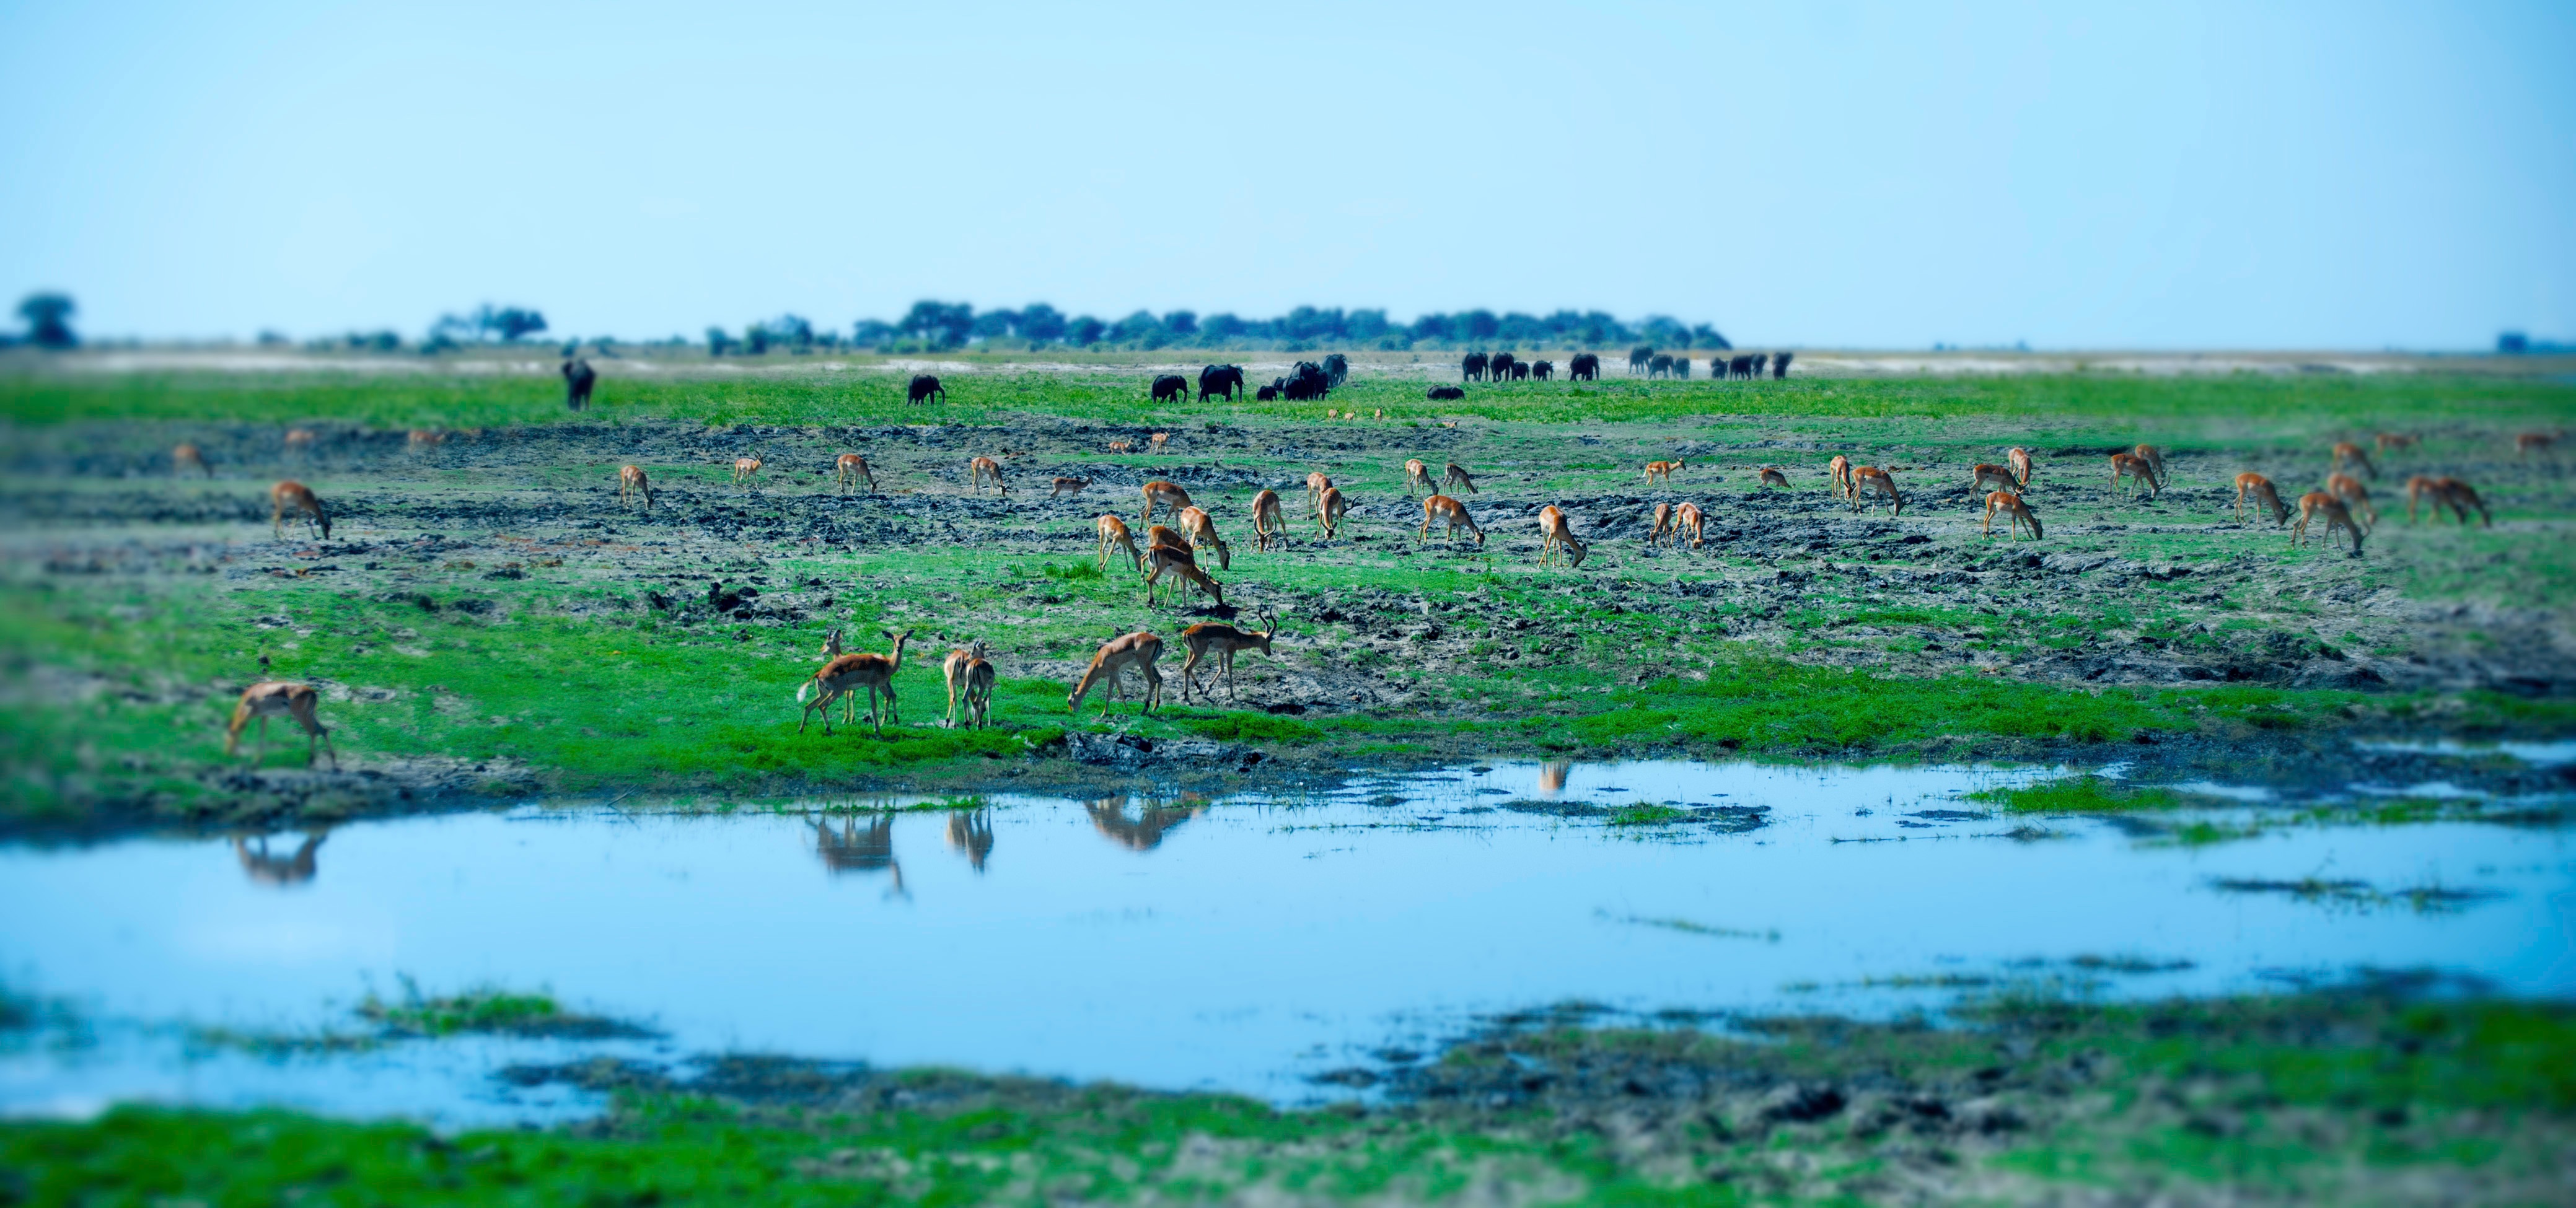
grass, marsh, swamp, wilderness, field, meadow, prairie, pond, reflection, agriculture, savanna, plain, polder, grassland, wetland, bog, habitat, ecosystem, tundra, steppe, salt marsh, rural area, paddy field, mudflat, natural environment, geographical feature